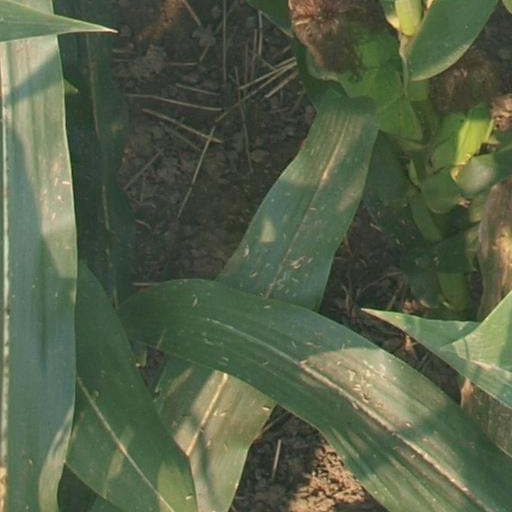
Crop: maize; corn